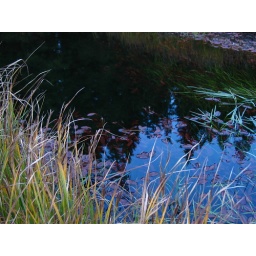
deep scarlet and green water plants, stream near the guard station